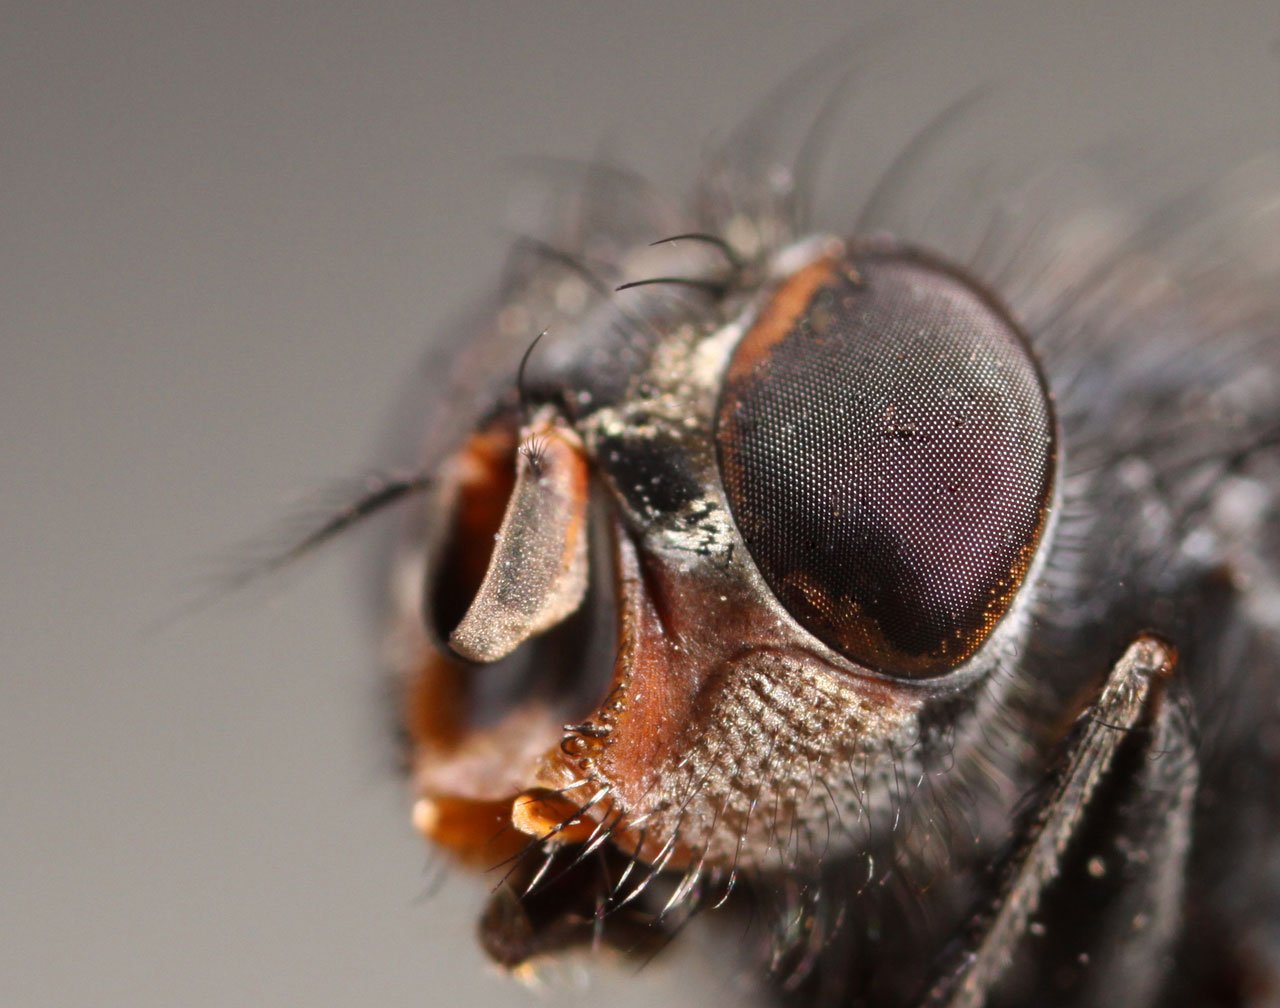
photography, animal, fly, insect, macro, bug, fauna, invertebrate, close up, bee, tiny, hornet, wasp, pest, macro photography, arthropod, honey bee, membrane winged insect